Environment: real
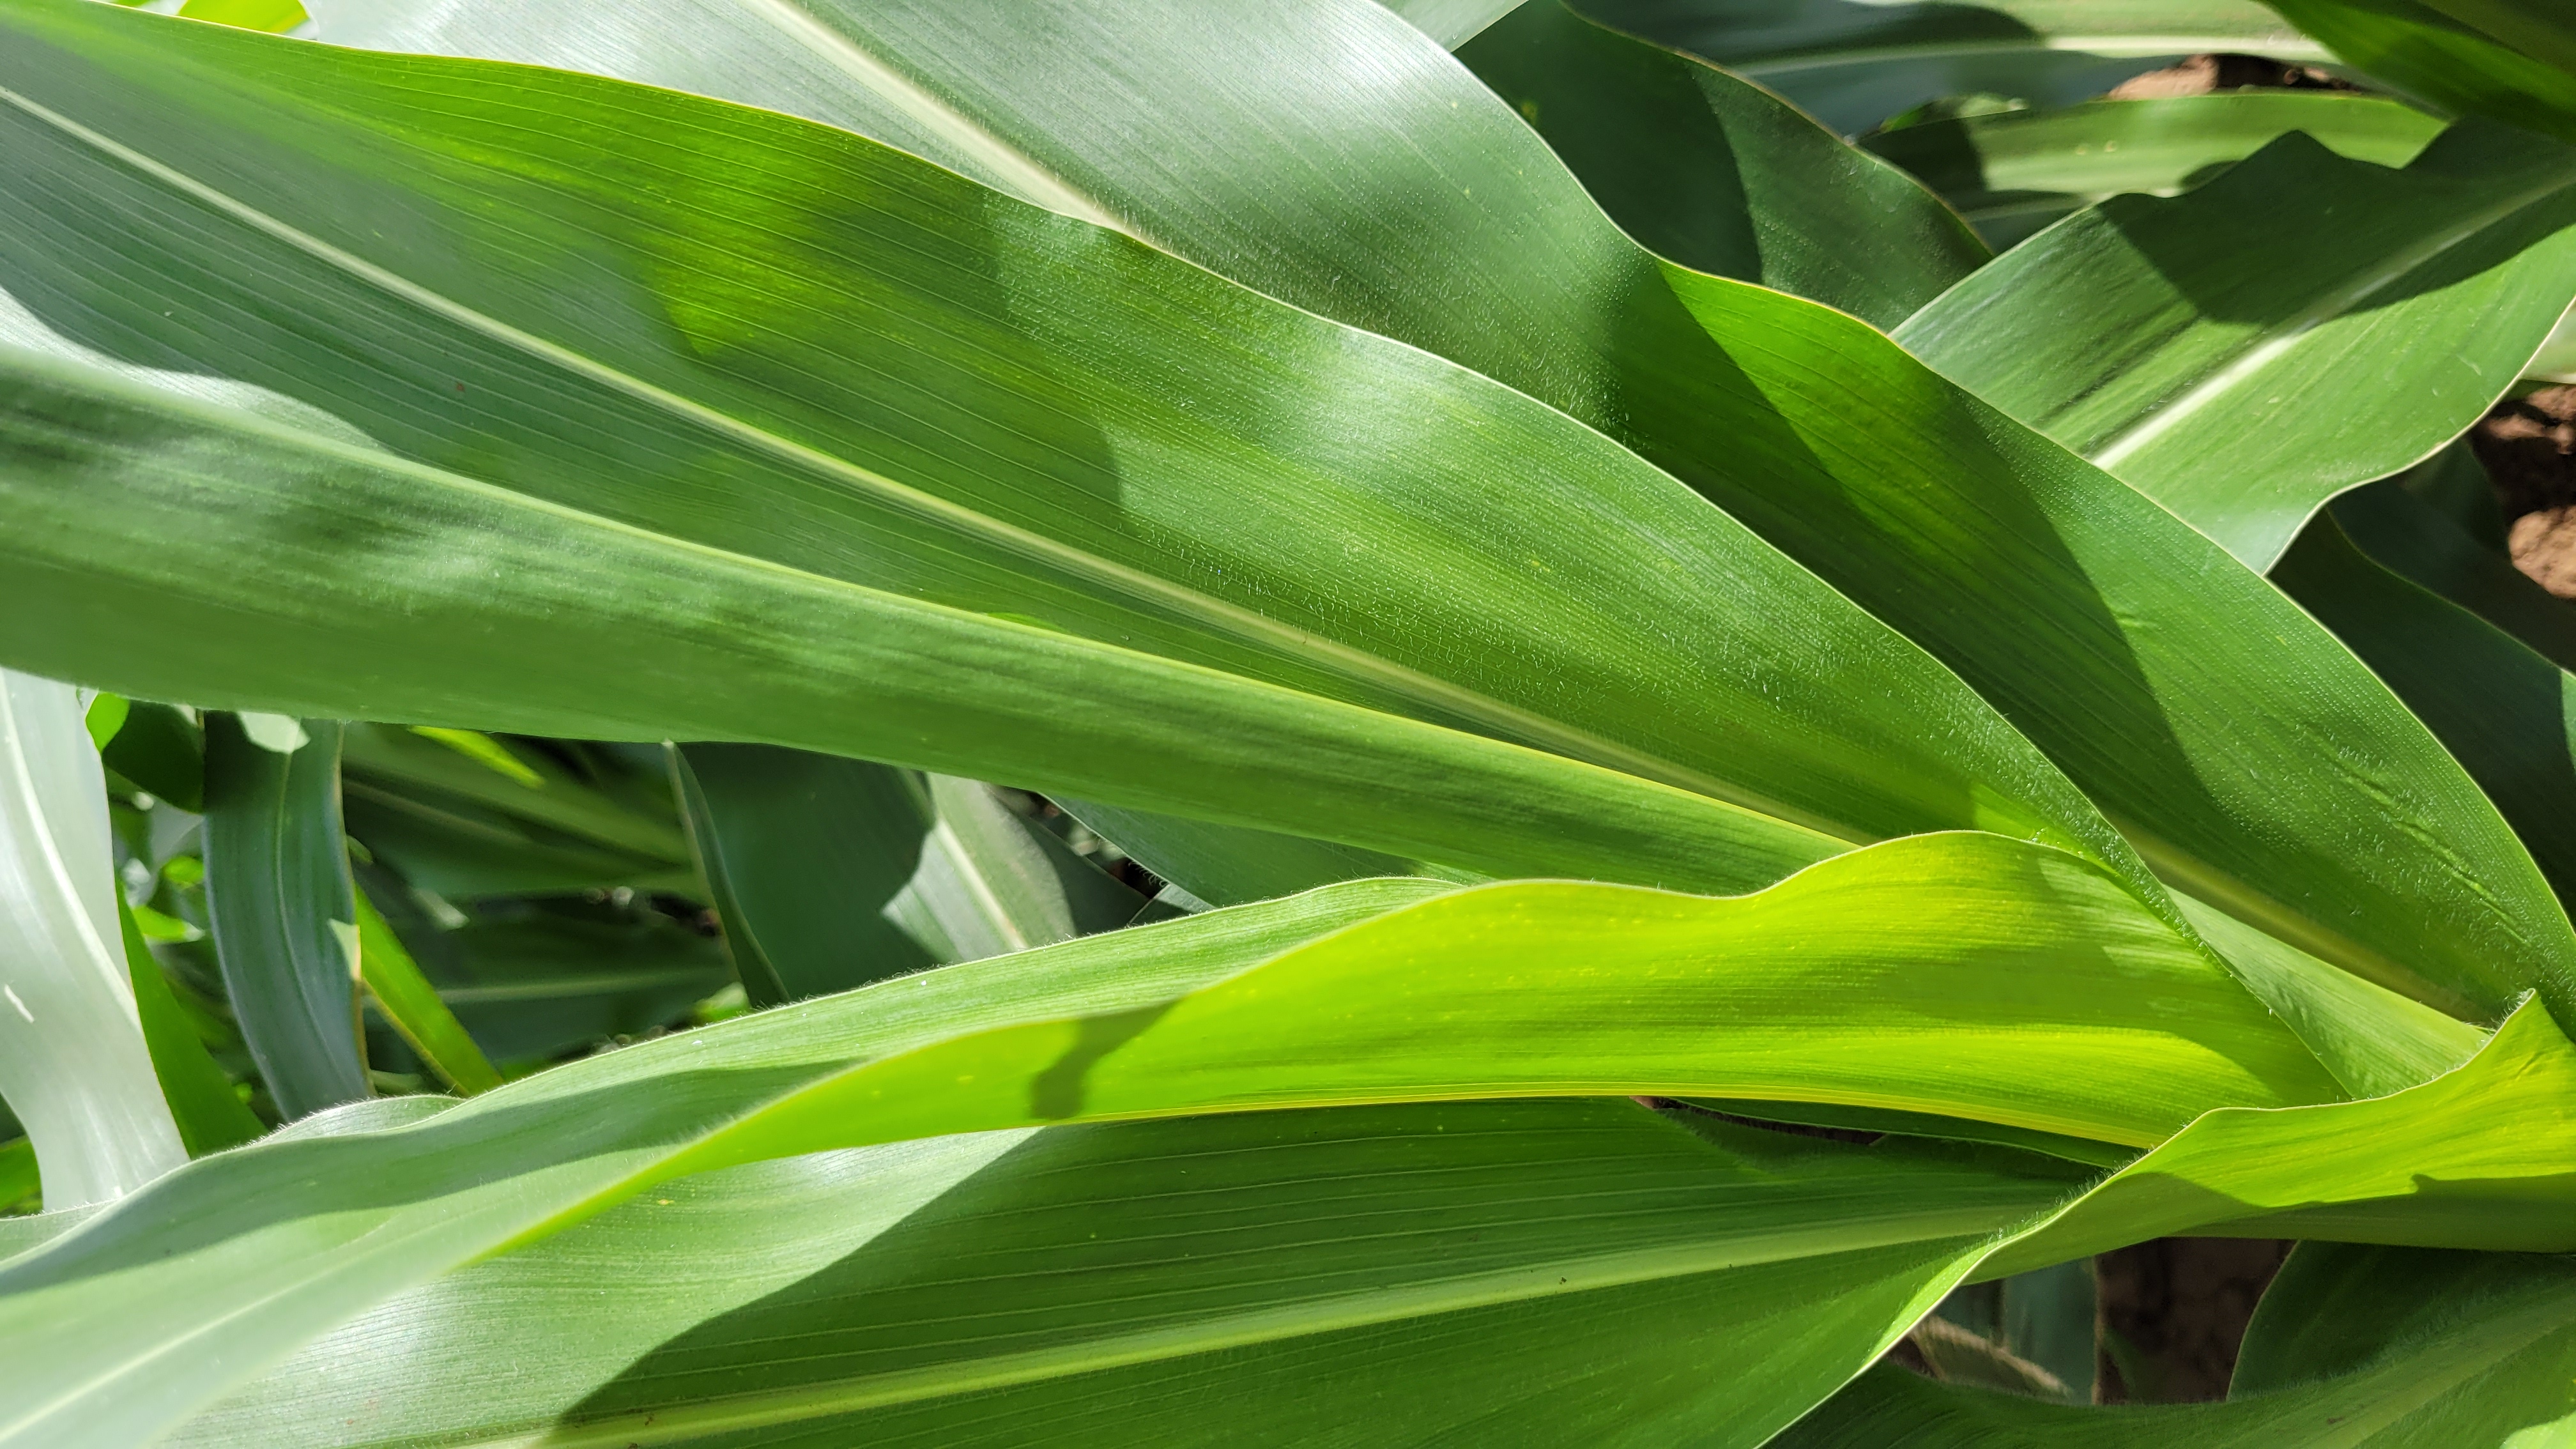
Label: fall_armyworm